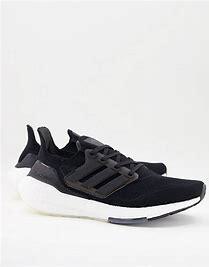
Brand: Adidas
Model: Ultraboost 21 Lauf